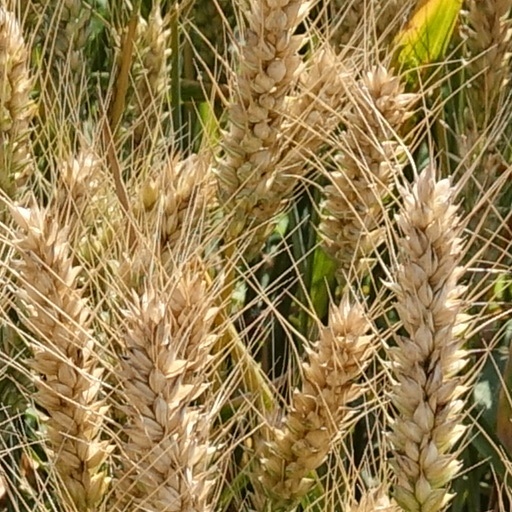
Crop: wheat